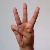
The image shows a hand gesture representing the letter 'W' in Indian Sign Language.